Sikorsky XHJS

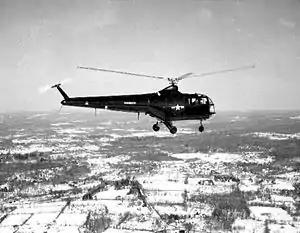

The Sikorsky XHJS-1 (manufacturer designation S-53), was developed by Sikorsky Aircraft to meet a Naval requirement for a utility helicopter. The XHJS-1 was not ordered into production and only two prototypes were built.